Rampart Ridge

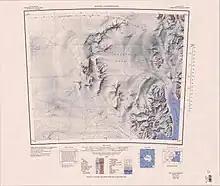
Western part of Rampart Ridge in northeast of map.

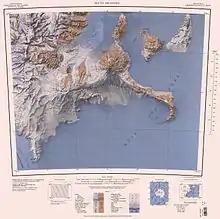
Eastern part of Rampart Ridge in northwest of map.

Named by United States Advisory Committee on Antarctic Names (US-ACAN) in 1994 after Gordon H. Shupe, United States Geological Survey (USGS) cartographic technician; conducted geodetic operations during three austral field seasons 1990-94; USGS team leader for International Global Positioning System (GPS) Campaign, 1991-92, at McMurdo, Byrd, South Pole Stations, and the Pine Island Bay area.